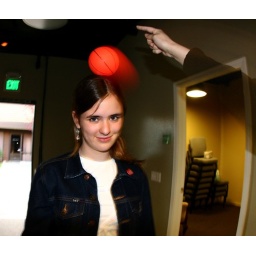
Yes...I can make this orange ball hover above my head!